List of mayors of Bern

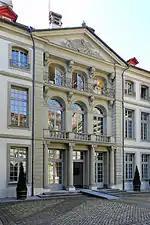
Erlacherhof Bern

This is a list of mayors of the city of Bern, Switzerland. The executive of Bern is the municipal council ("Gemeinderat"). It is chaired by the mayor ("Stadtpräsident von Bern"). From 1832 to 1871, the term "Gemeindepräsident" was used.